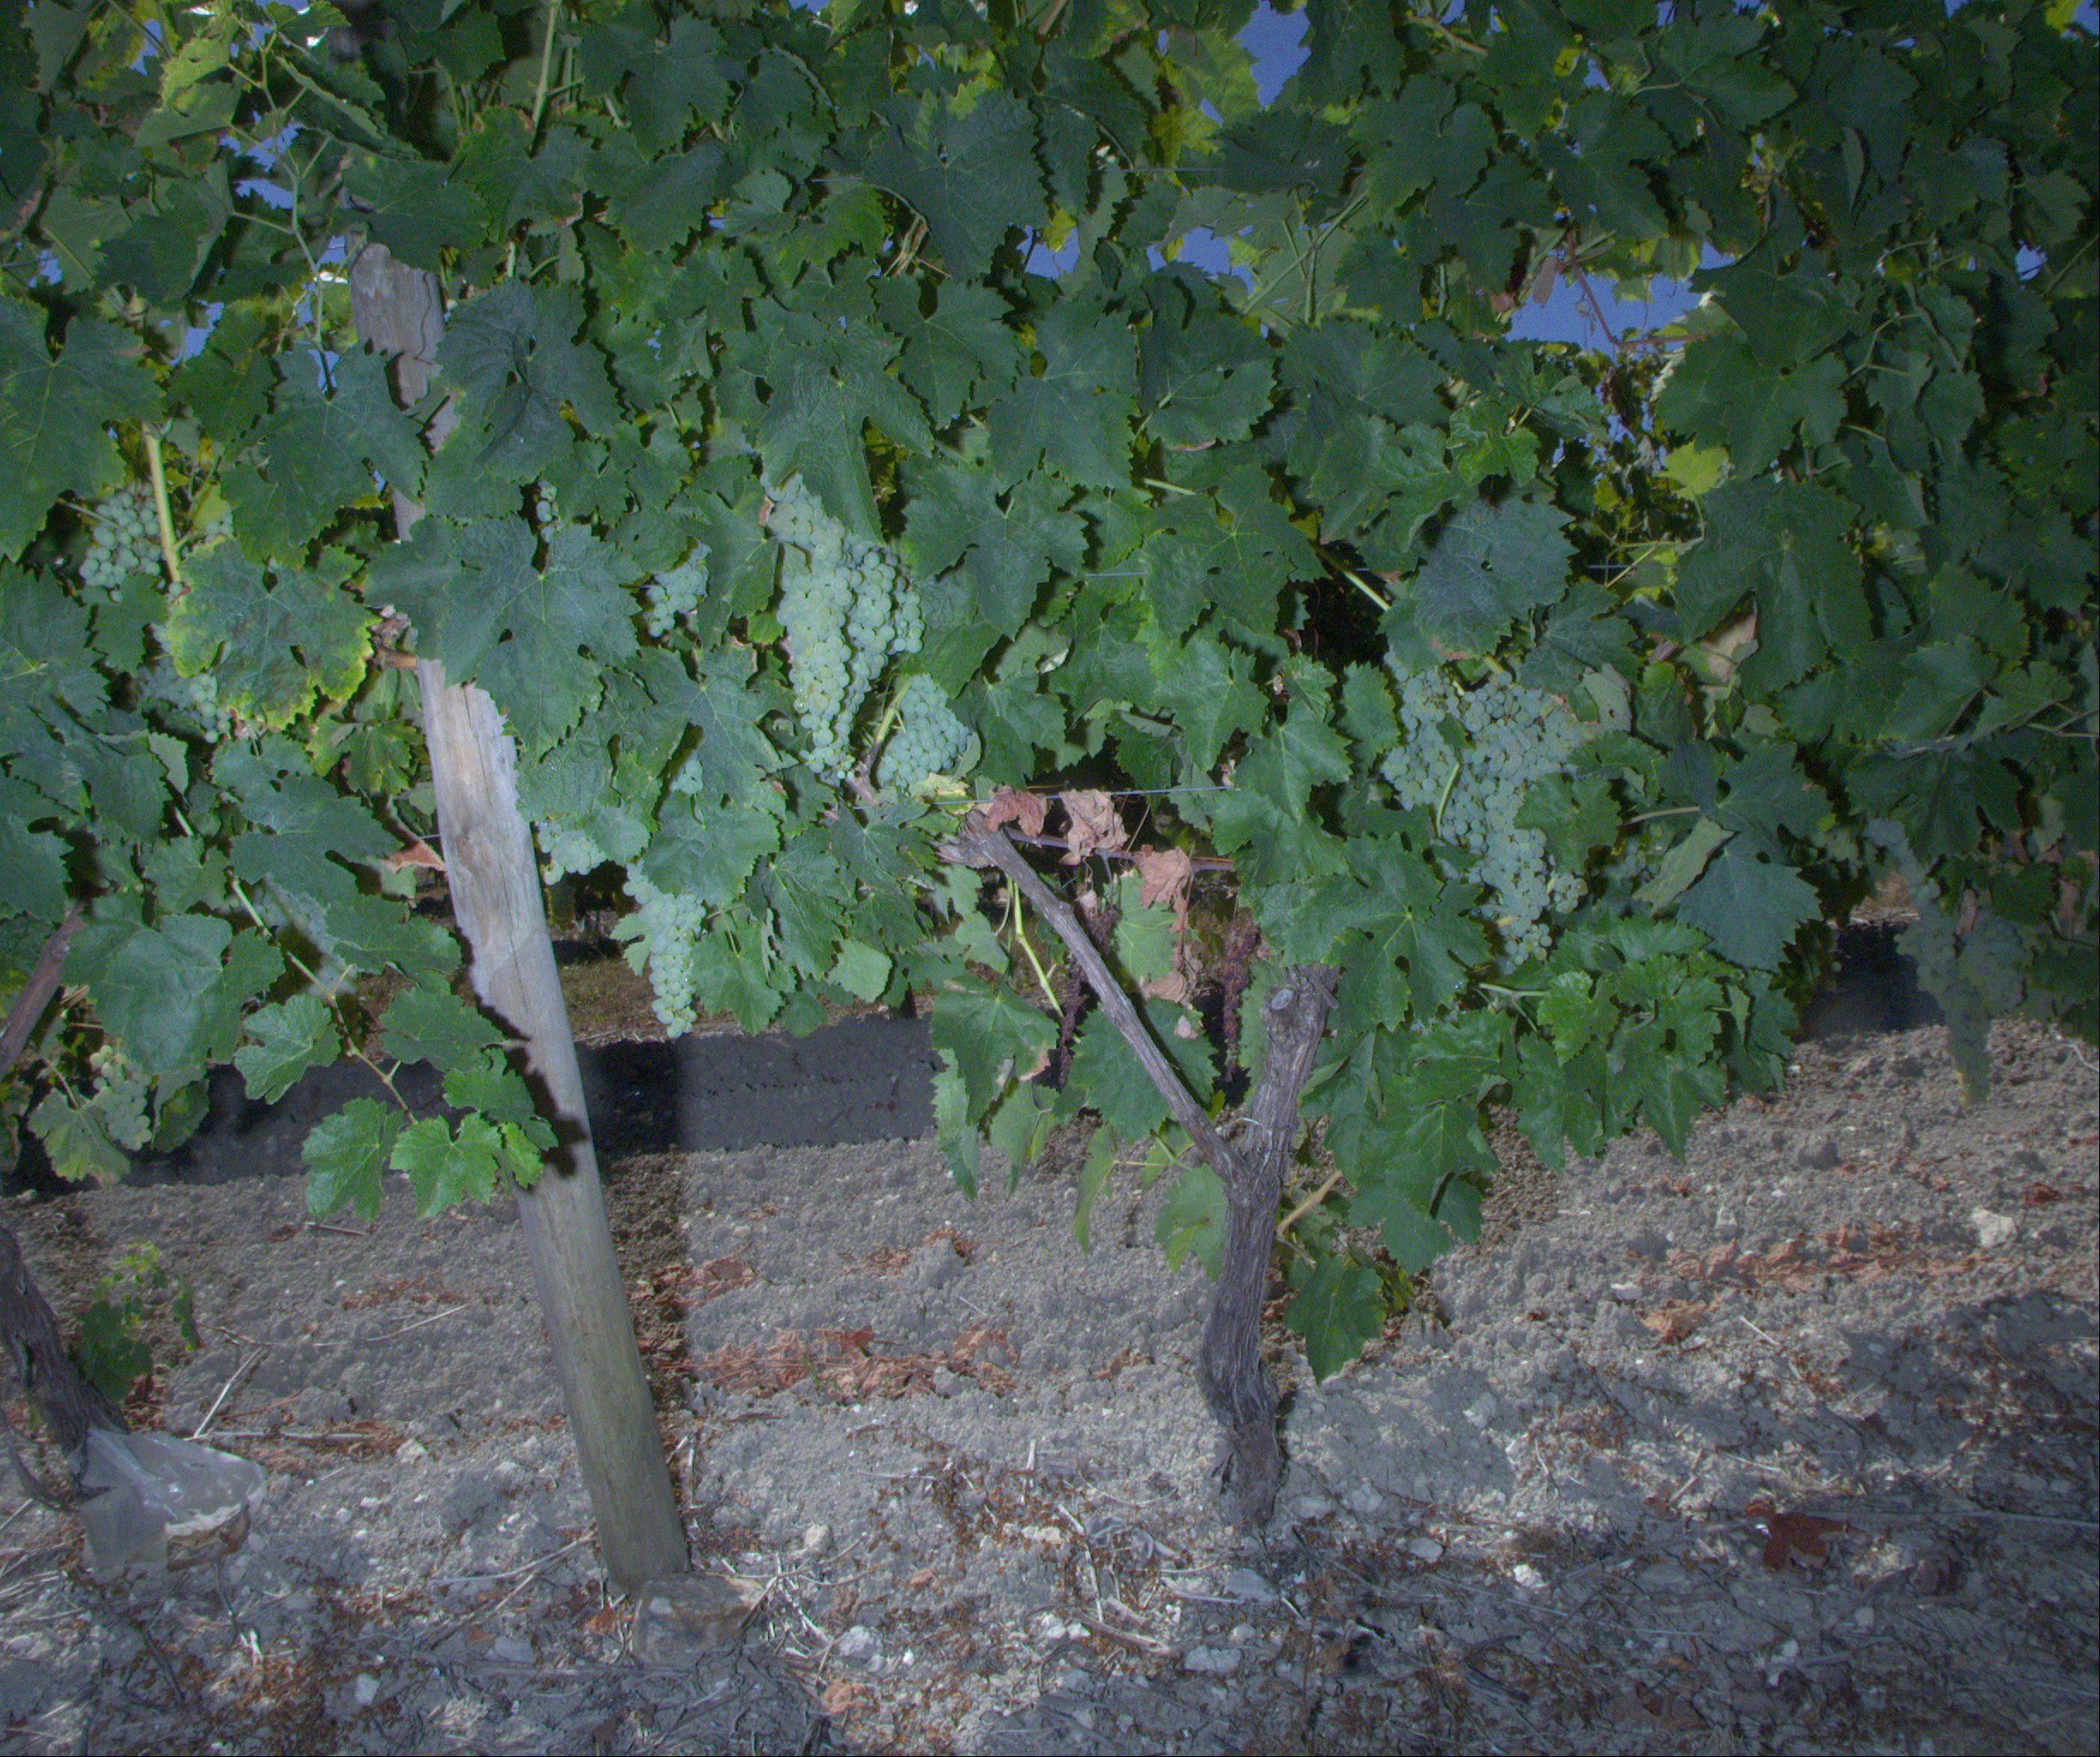
Grape variety: ugni-blanc
Disease: confounding disease (conf)